Monaco

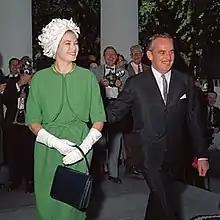
The marriage of Hollywood actress Grace Kelly to Prince Rainier III brought media attention to the principality.

Until the Monégasque Revolution of 1910 forced the adoption of the 1911 Constitution of Monaco, the princes of Monaco were absolute rulers. The new constitution slightly reduced the autocratic rule of the Grimaldi family and Prince Albert I suspended it during the First World War.